Legislative history of United States four-star officers, 1947–1979

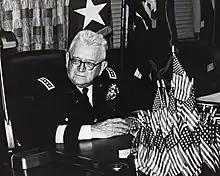
Retired Army officer Lewis B. Hershey was recalled to active duty and eventually promoted to four-star general.

The Officer Personnel Act of 1947 gave the Army its first up-or-out promotion system, eliminating officers after a maximum number of years in each grade. Before 1947, Army officers were promoted by seniority up to the grade of colonel, with a mandatory retirement age of 60 for colonels, 62 for brigadier generals, and 64 for major generals. After World War II, the Army wanted to lower these ages to 58, 60, and 62, respectively, and 64 for higher grades. It also wanted major generals to retire after 5 years in grade, since the war raised many unusually young officers to that grade, especially in the Air Force, who would block the promotion flow if allowed to stay until 62.